Hindustan Aeronautics Limited

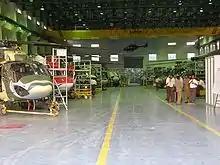
Production line of the HAL Dhruv at Bengaluru

After India gained independence in 1947, the management of the company was passed over to the Government of India.